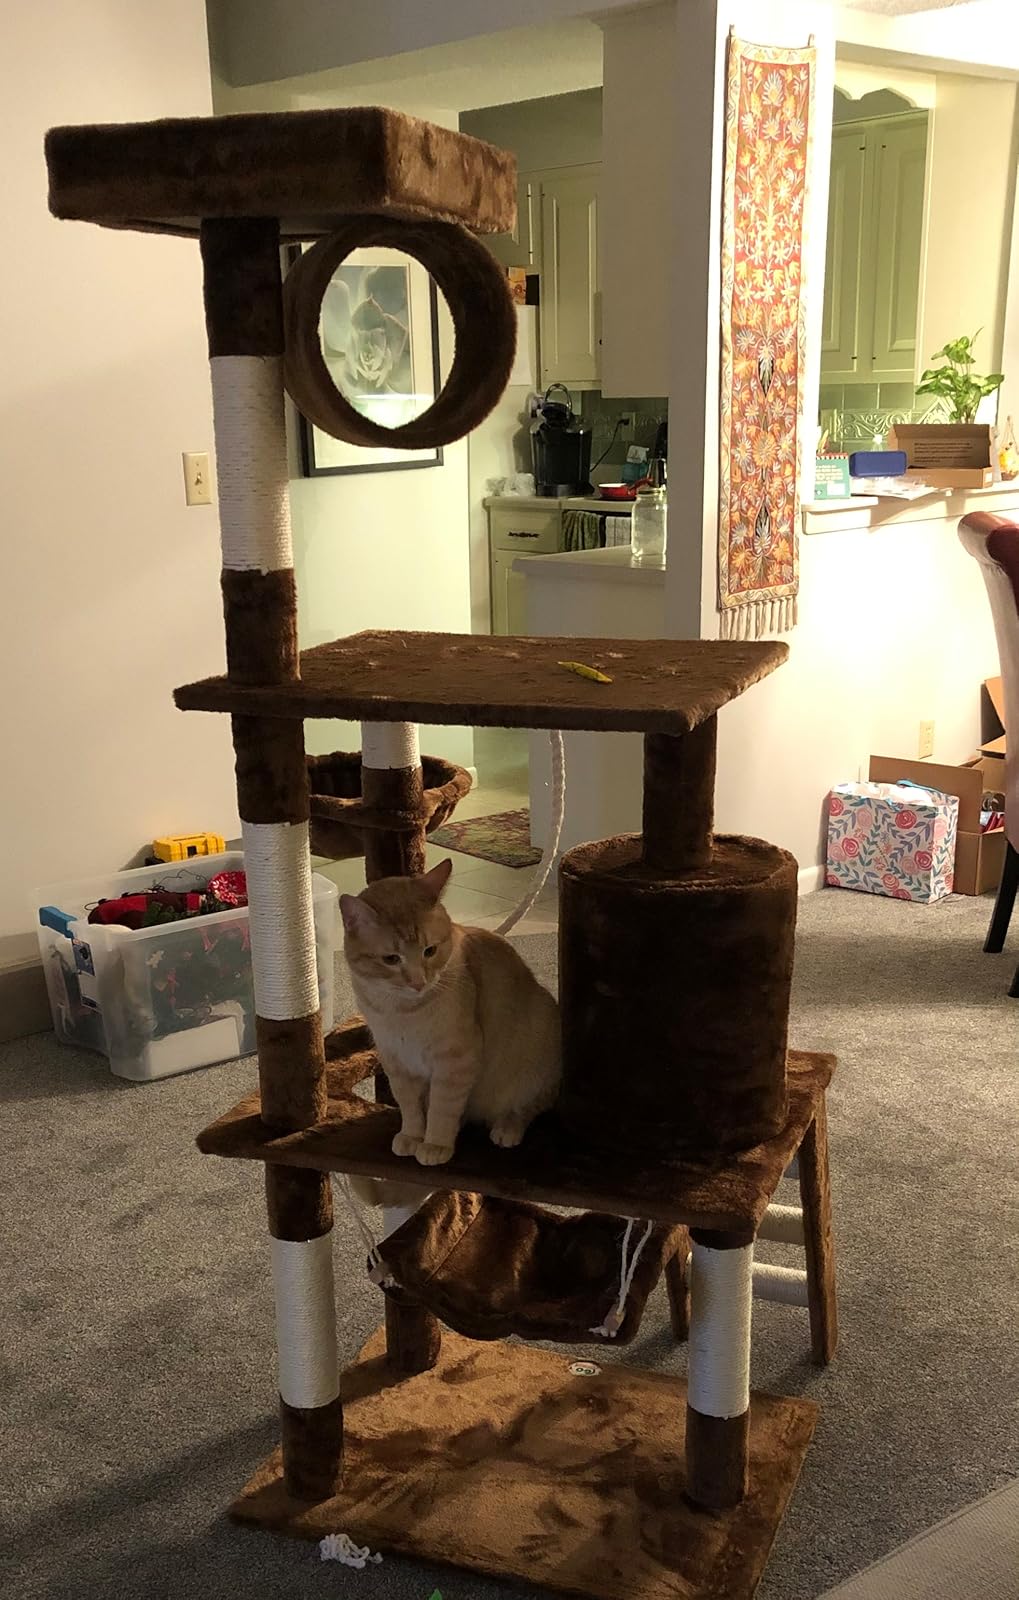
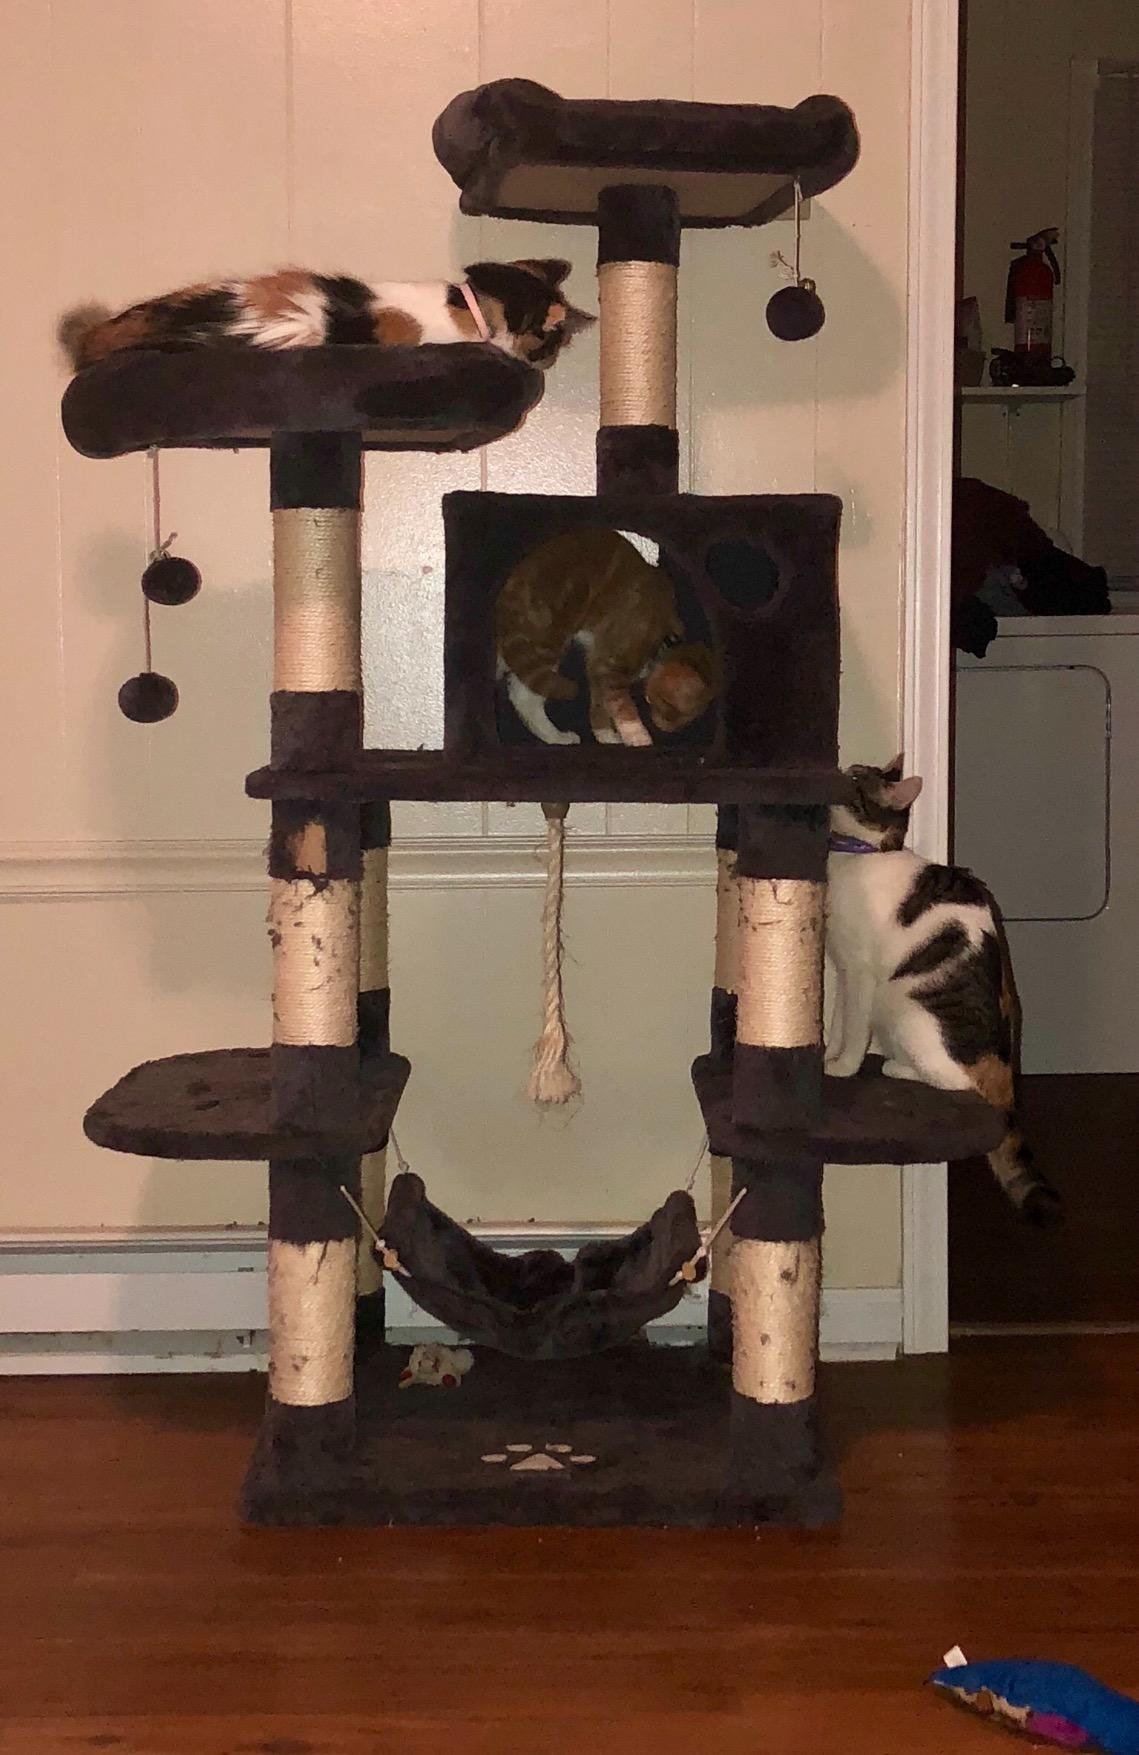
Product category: items_cat tree
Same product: no